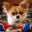
Label: dog